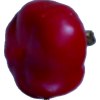
Label: red_pepper